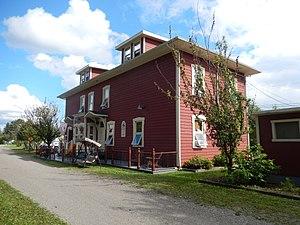
Gare de Cabano en juilet 2016.
La gare de Cabano est une ancienne gare ferroviaire canadienne de la ligne de Rivière-du-Loup à Edmundston. Elle est située à Cabano quartier de Témiscouata-sur-le-Lac, chef-lieu de la municipalité régionale de comté du Témiscouata, située dans la région administrative du Bas-Saint-Laurent, au Québec.